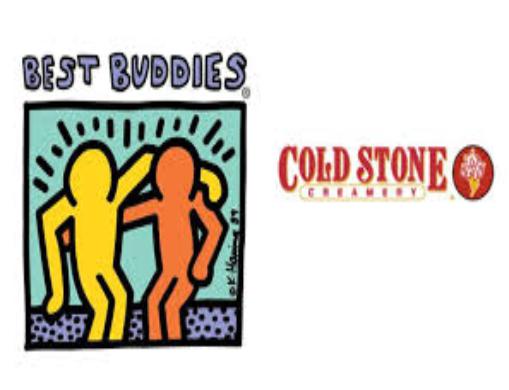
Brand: Cold Stone Creamery
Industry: Food